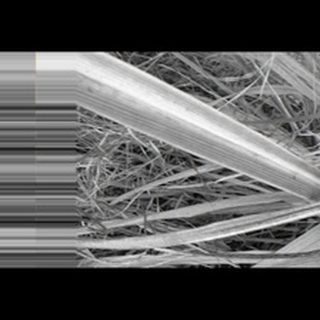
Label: sugarcane_red_rot